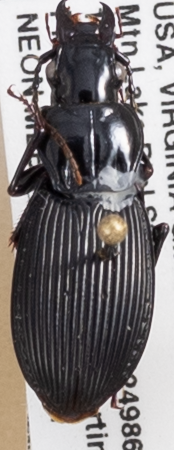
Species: Pterostichus lachrymosus
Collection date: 2019-05-21
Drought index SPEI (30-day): -0.62
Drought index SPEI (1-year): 2.09
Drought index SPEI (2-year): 2.09